Dance Iranian Style

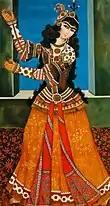
Dancing girl with castanets or zill

Dance Iranian Style is a 2015 independent Dutch-Iranian feature mocumentary film written and produced by Nafiss Nia and directed by Farshad Aria.